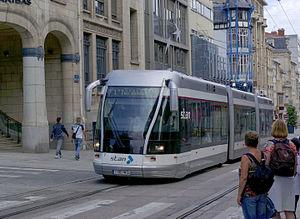
Le Trans-Val-de-Marne, souvent abrégé en Tvm, est une ligne de bus à haut niveau de service exploitée par la Régie autonome des transports parisiens sous l'indice interne 14. Cette ligne de bus mise en service le 1ᵉʳ octobre 1993, presque intégralement en site propre, est destinée à faciliter les déplacements de banlieue à banlieue à l'intérieur du département du Val-de-Marne, en Île-de-France. Elle remplace l'ancienne ligne RATP 392, qui reliait, depuis 1969, la gare de Saint-Maur - Créteil à l'arrêt Marché d'Intérêt National-Porte de Thiais, situé à Rungis.
Le transport léger guidé de Nancy est un système de transport routier, à roulement sur pneus et à guidage par un rail central, de technologie Transport sur voie réservée de Bombardier. Deux réseaux de transports guidés se sont succédé à Nancy :